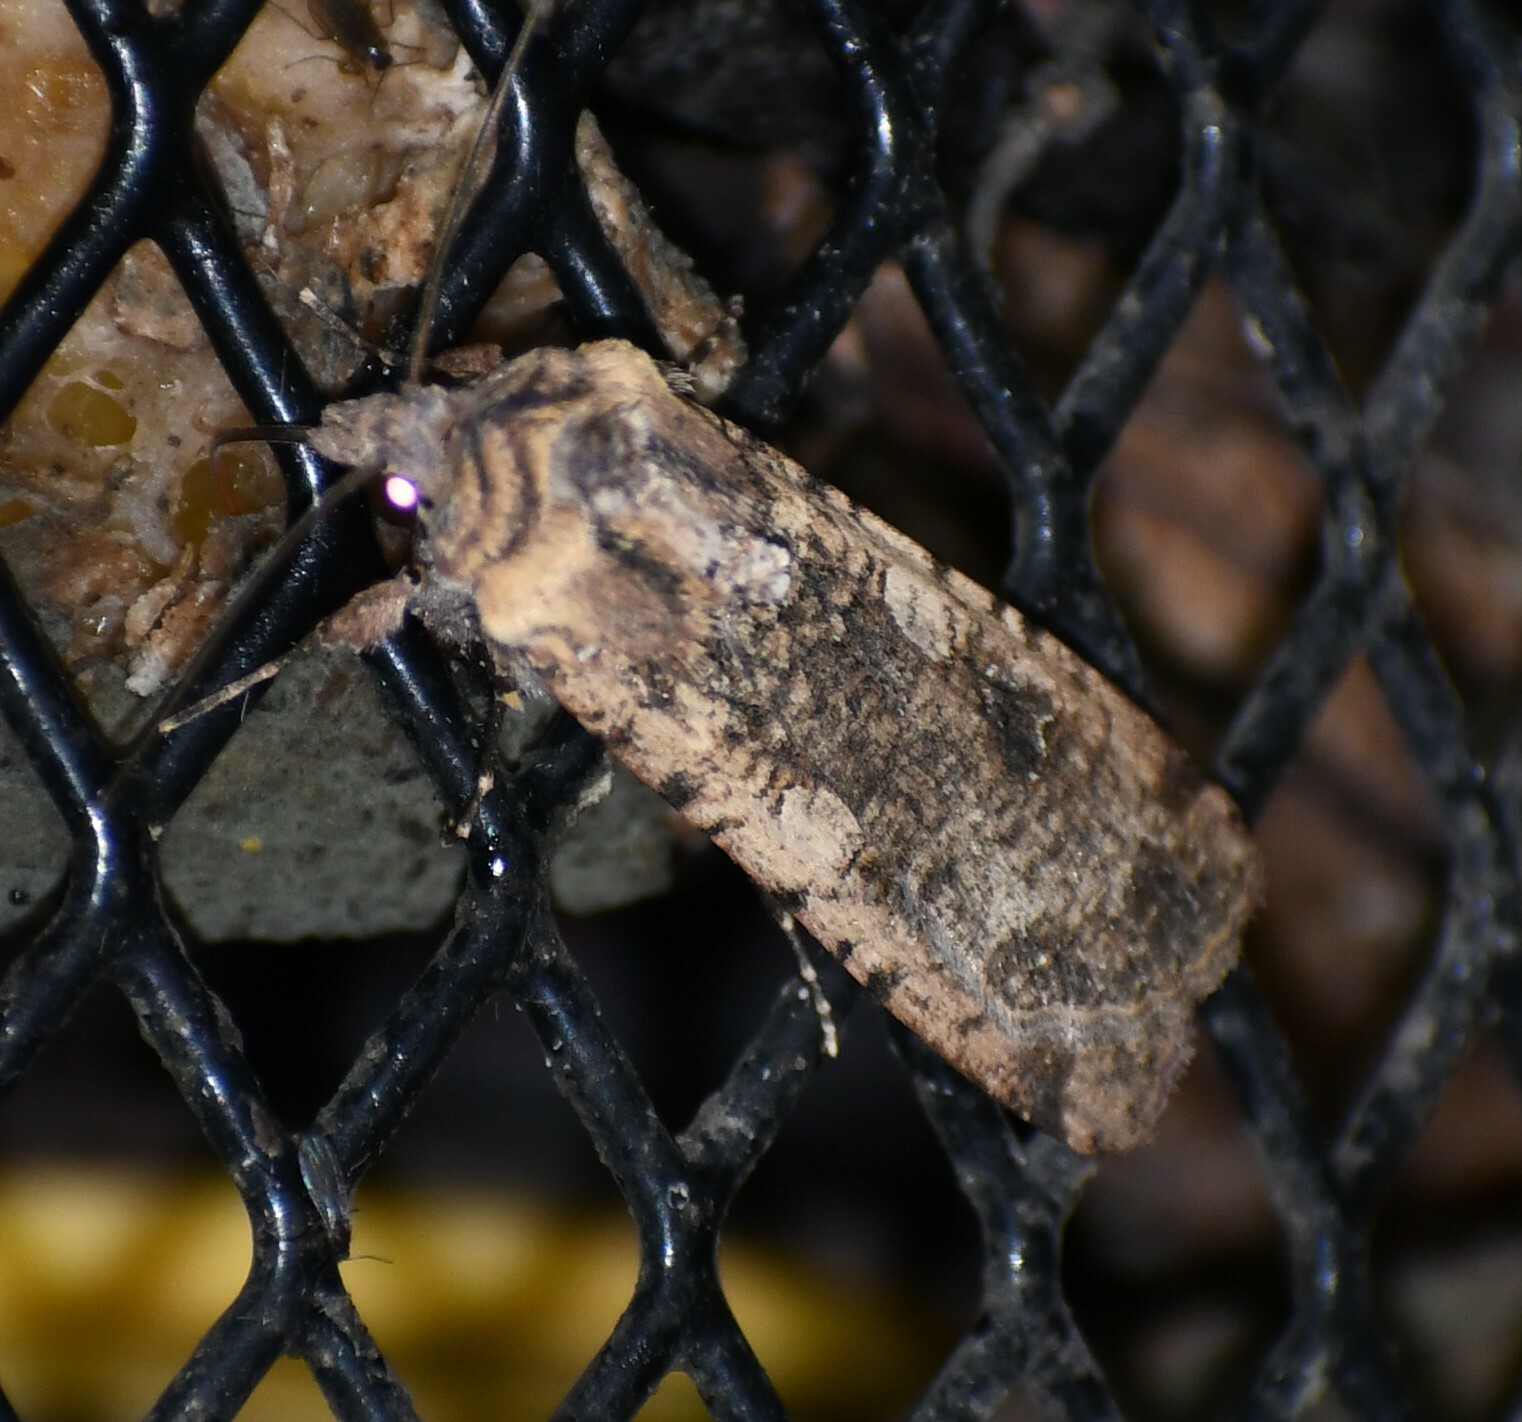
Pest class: cutworms